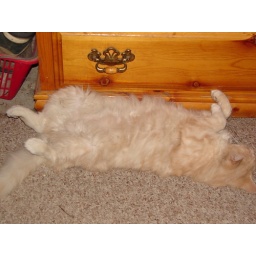
our cat Toby in his favorite sleeping position